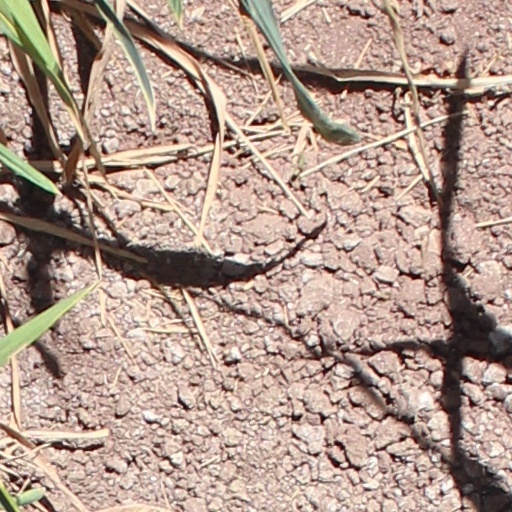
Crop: wheat